Freydal

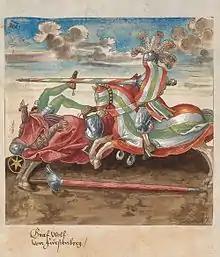
Freydal in a “joust of war” ("Antzogen-Rennen") with Wolfgang von Fürstenberg ("Freydal" ms. fol.17, KMW

Although the text was never finalised, 256 high quality miniatures, based on the planning sketches, were created between 1512 and 1515 to illustrate the text. These were painted on paper in gouache with gold and silver highlights over pen, pencil and leadpoint by two dozen anonymous court artists under the direction of the imperial master-taylor. All but one of the paintings are preserved in an illuminated manuscript ‘tournament book’ held by the Kunsthistorisches Museum in Vienna. The remaining painting has been missing since at least 1600.